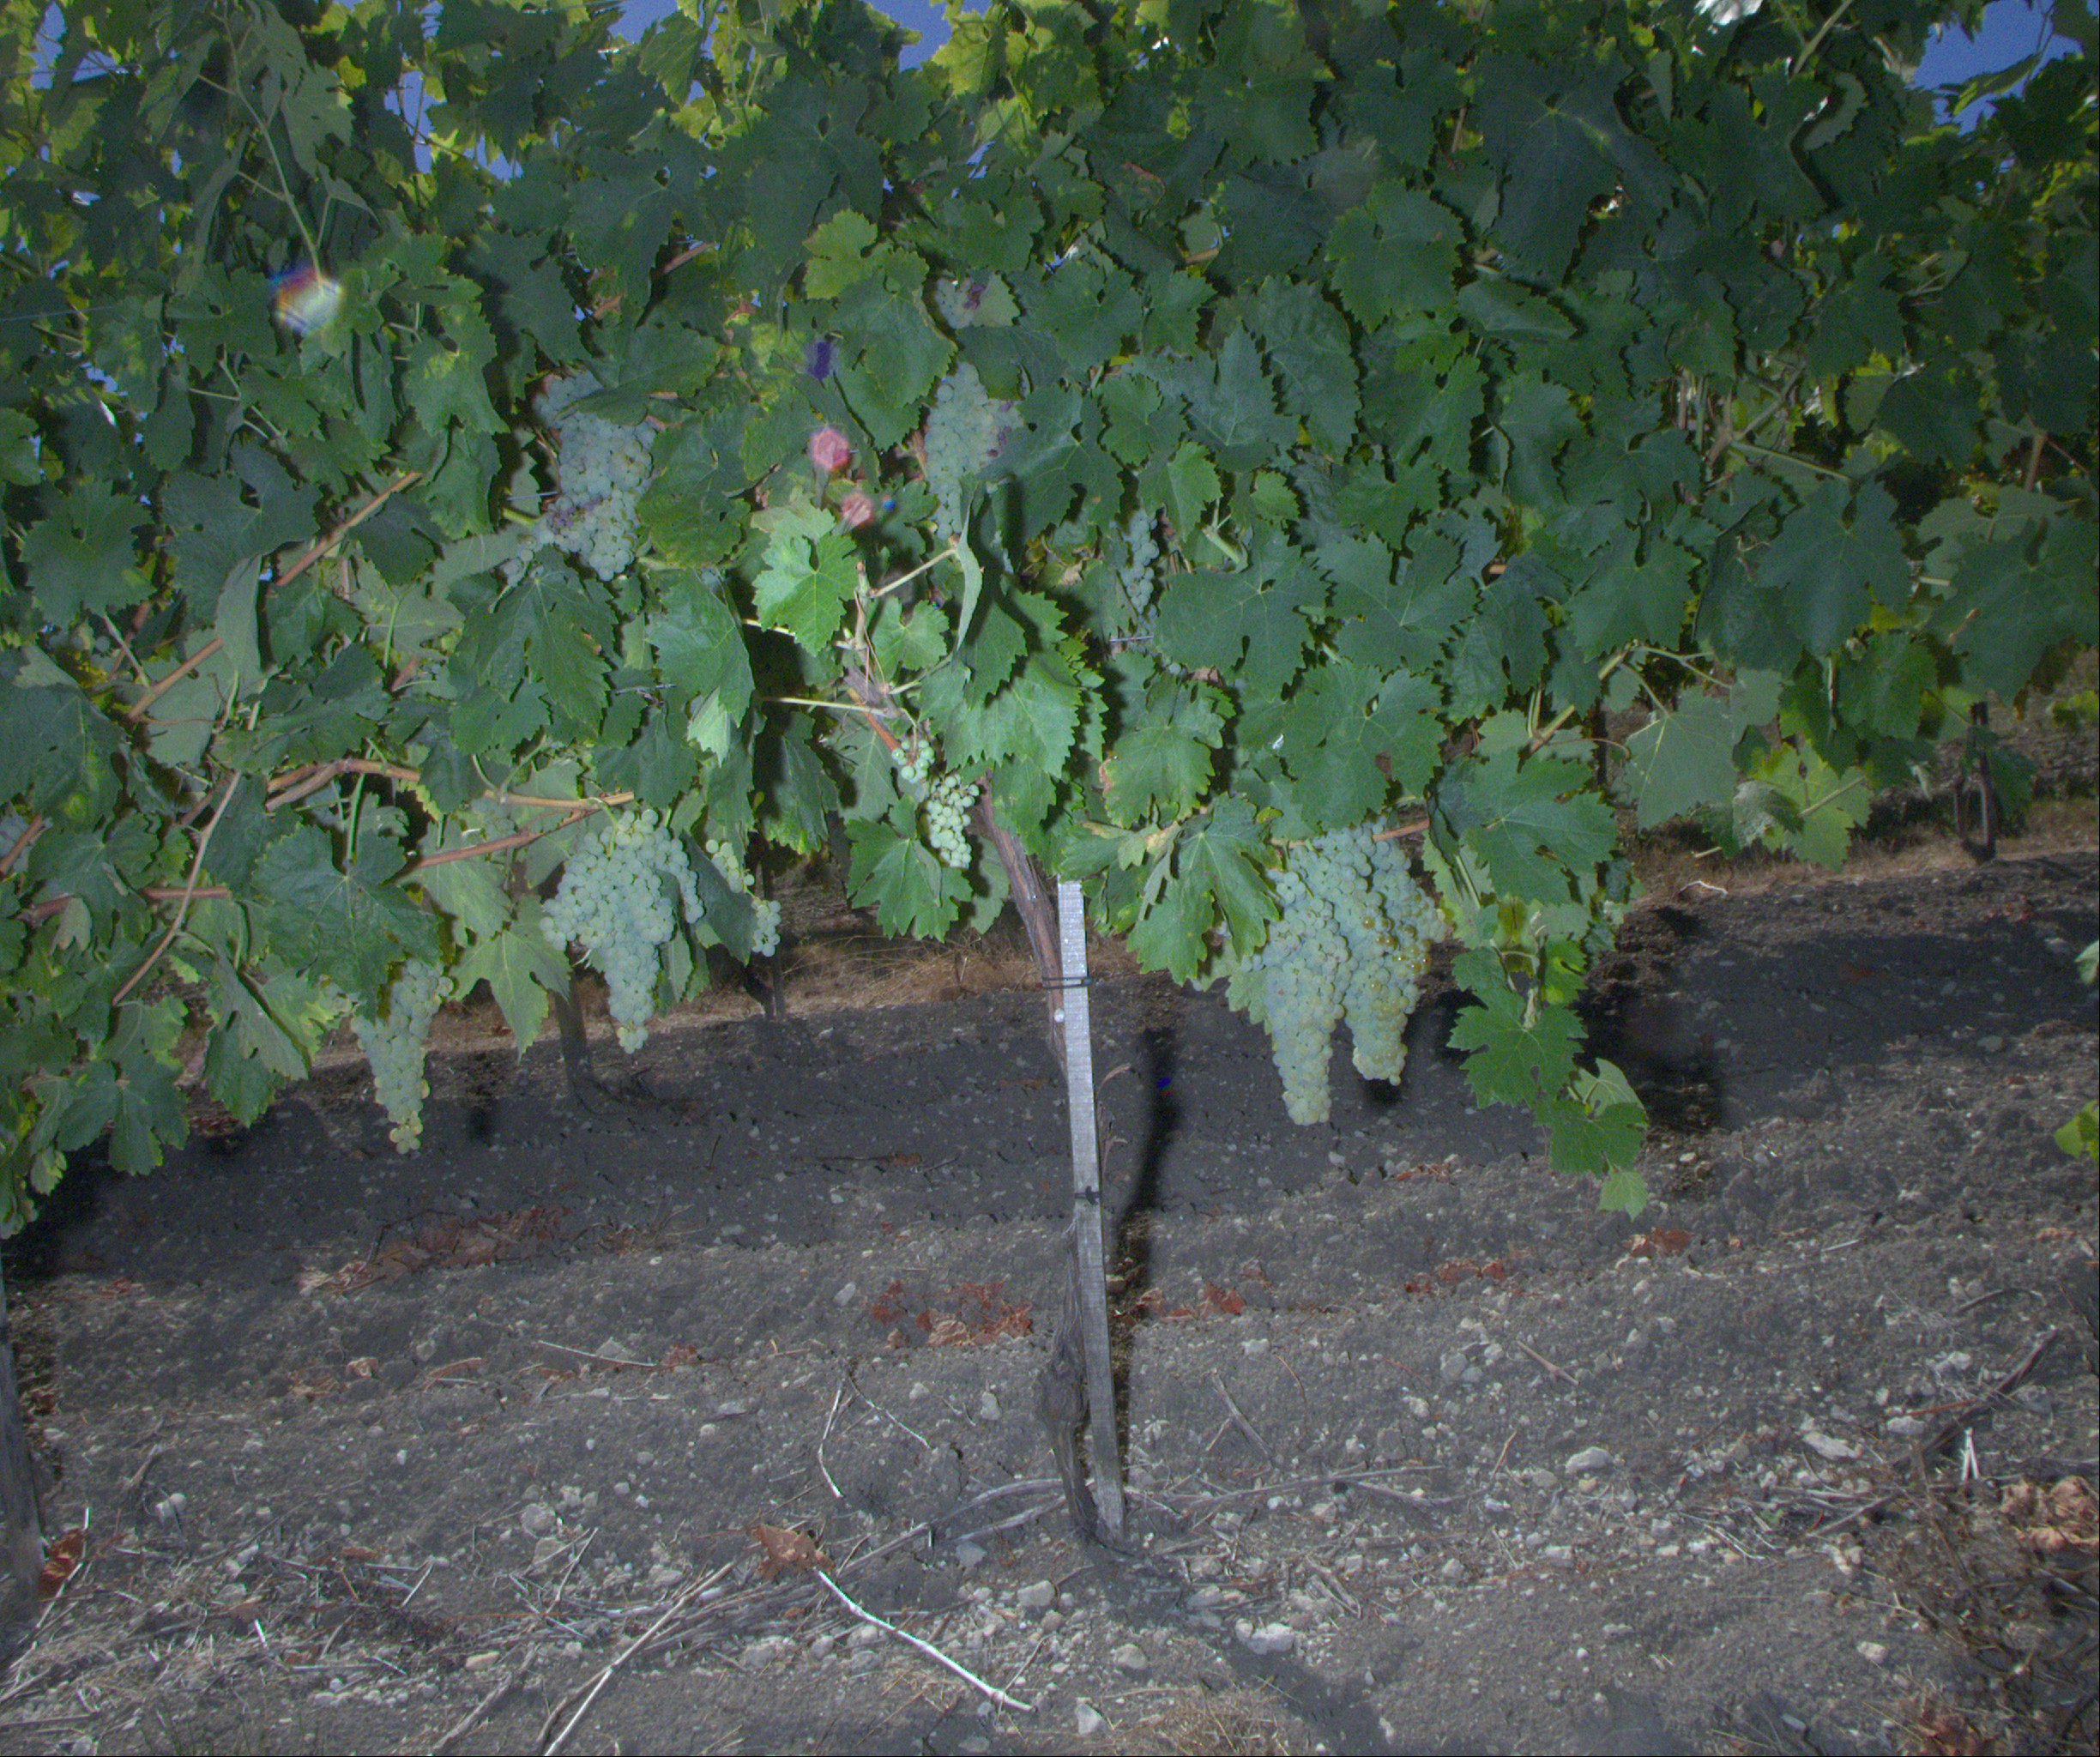
Grape variety: ugni-blanc
Disease: confounding disease (conf)